James B. Duke House

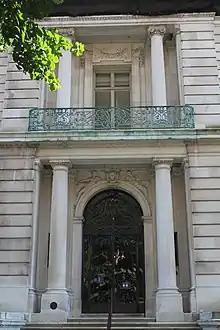
Entrance portico detail

The facade is made of limestone, which is designed in a fine quality that looks like marble. From the street, the house was designed to look like a two-story structure. An attic story is placed behind the balustrade on roof level. To make the Duke mansion appear as an overscaled version of the Château Labottière, Trumbauer hid the service rooms in the basement and the servants' bedrooms in the attic. The Duke House occupies nearly its entire land lot. On Fifth Avenue, the house is slightly recessed behind an areaway. A stone balustrade separates the areaway from the sidewalk. There is a yard on the north side of the house, separating it from the Payne Whitney House at 972 Fifth Avenue directly to the north. Another alley on the east side, measuring wide, separates the Duke House from a neighboring building at 3 East 78th Street. The Duke House's facade contains seven vertical bays of openings on the south, facing 78th Street, and four bays of openings on the west, facing Fifth Avenue. The house generally contains long windows and high ceilings to give it the impression of a large mansion.